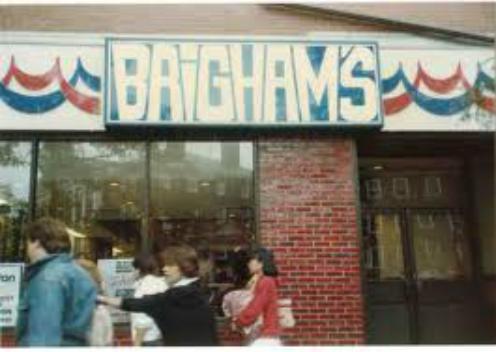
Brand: Brigham's Ice Cream
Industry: Food